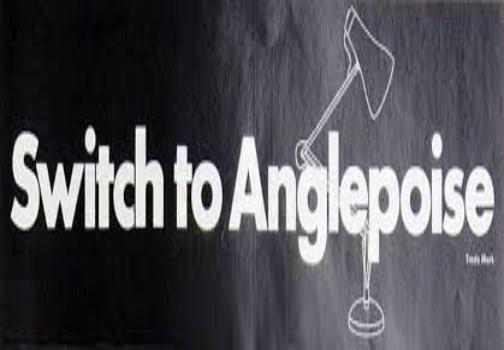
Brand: anglepoise
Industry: Necessities